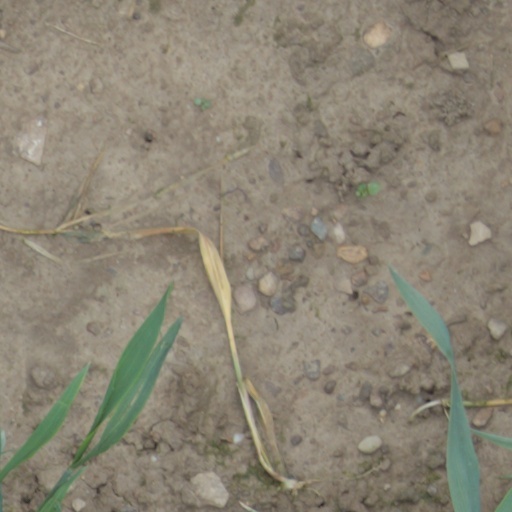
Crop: wheat